Onion

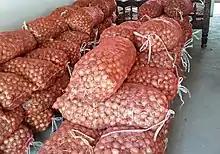
Onion bulbs to be planted for seed production

While the large, mature onion bulb is most often eaten, onions can be eaten at immature stages. Young plants may be harvested before bulbing occurs and used whole as spring onions or scallions. When an onion is harvested after bulbing has begun, but the onion is not yet mature, the plants are sometimes referred to as "summer" onions. Onions may be bred and grown to mature at smaller sizes, known as pearl, boiler, or pickler onions; these are not true pearl onions which are a different species. Pearl and boiler onions may be cooked as a vegetable rather than as an ingredient, while pickler onions are often preserved in vinegar as a long-lasting relish. Onions pickled in vinegar are eaten as a side serving with traditional pub food such as a ploughman's lunch.